Chronology of the Second Vatican Council

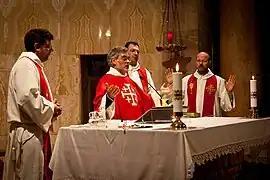
A contemporary Mass in modern practice, as "versus populum" became the common posture and gesture practised after the council. The priest faces the congregation, while vestments and artwork are less ornate.

For the next few days, Council Fathers met in national groups and drew up lists of candidates. The bishops from the 5 European countries (France, Belgium, the Netherlands, Germany and Austria) that spearheaded the renewal movement decided to create a single list, to which a number of renewal-minded bishops from other countries were added, for a total of 109 names. The election took place on 16 October. It brought in new blood: 79 of these 109 were elected to a commission seat and 50% of the members of the very important doctrinal commission were among these 79. In addition 43% of the newly elected commission members had not been on any preparatory commission. This was a first success for renewal.